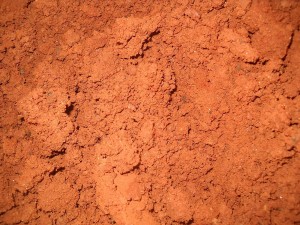
Soil type: Red soil